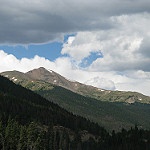
Label: mountain